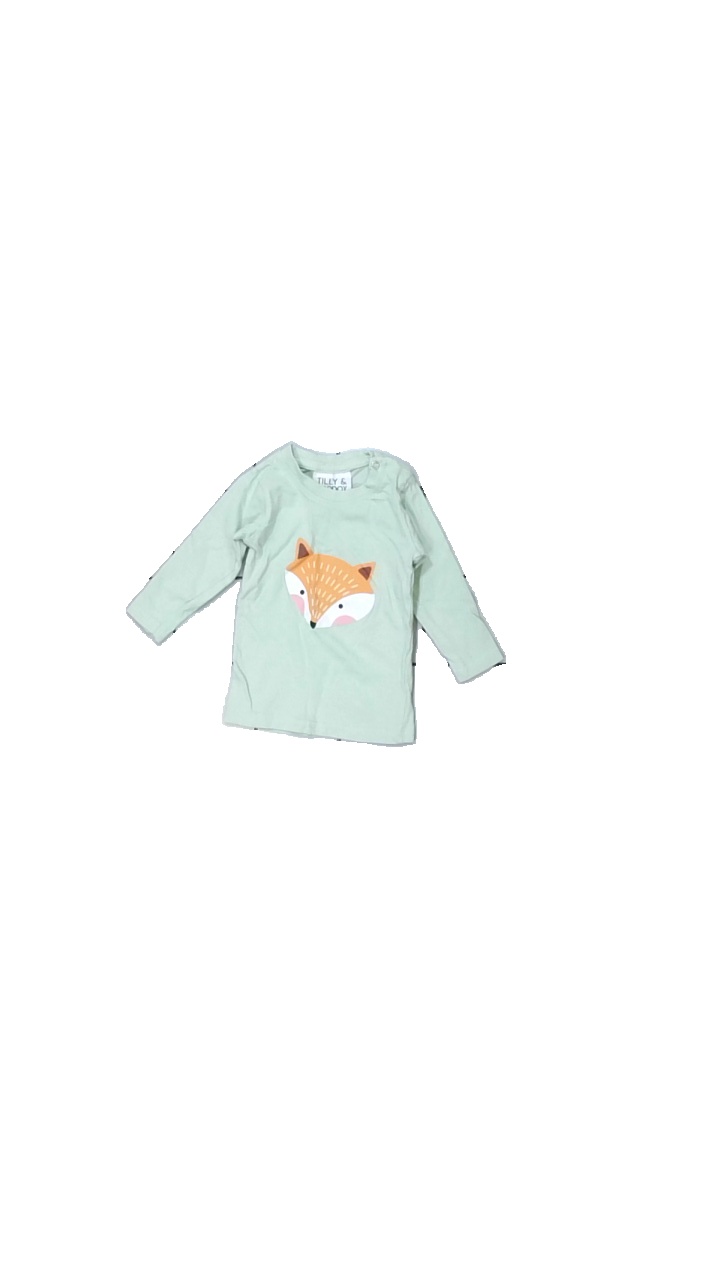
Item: Top (Children)
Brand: Tilly & Maddox
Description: grön långärmad tröja med räv på
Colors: Green, Orange, White
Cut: Regular
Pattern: Animal print
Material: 100% cotton
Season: All
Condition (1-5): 5
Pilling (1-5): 5
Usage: Reuse
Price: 50-100